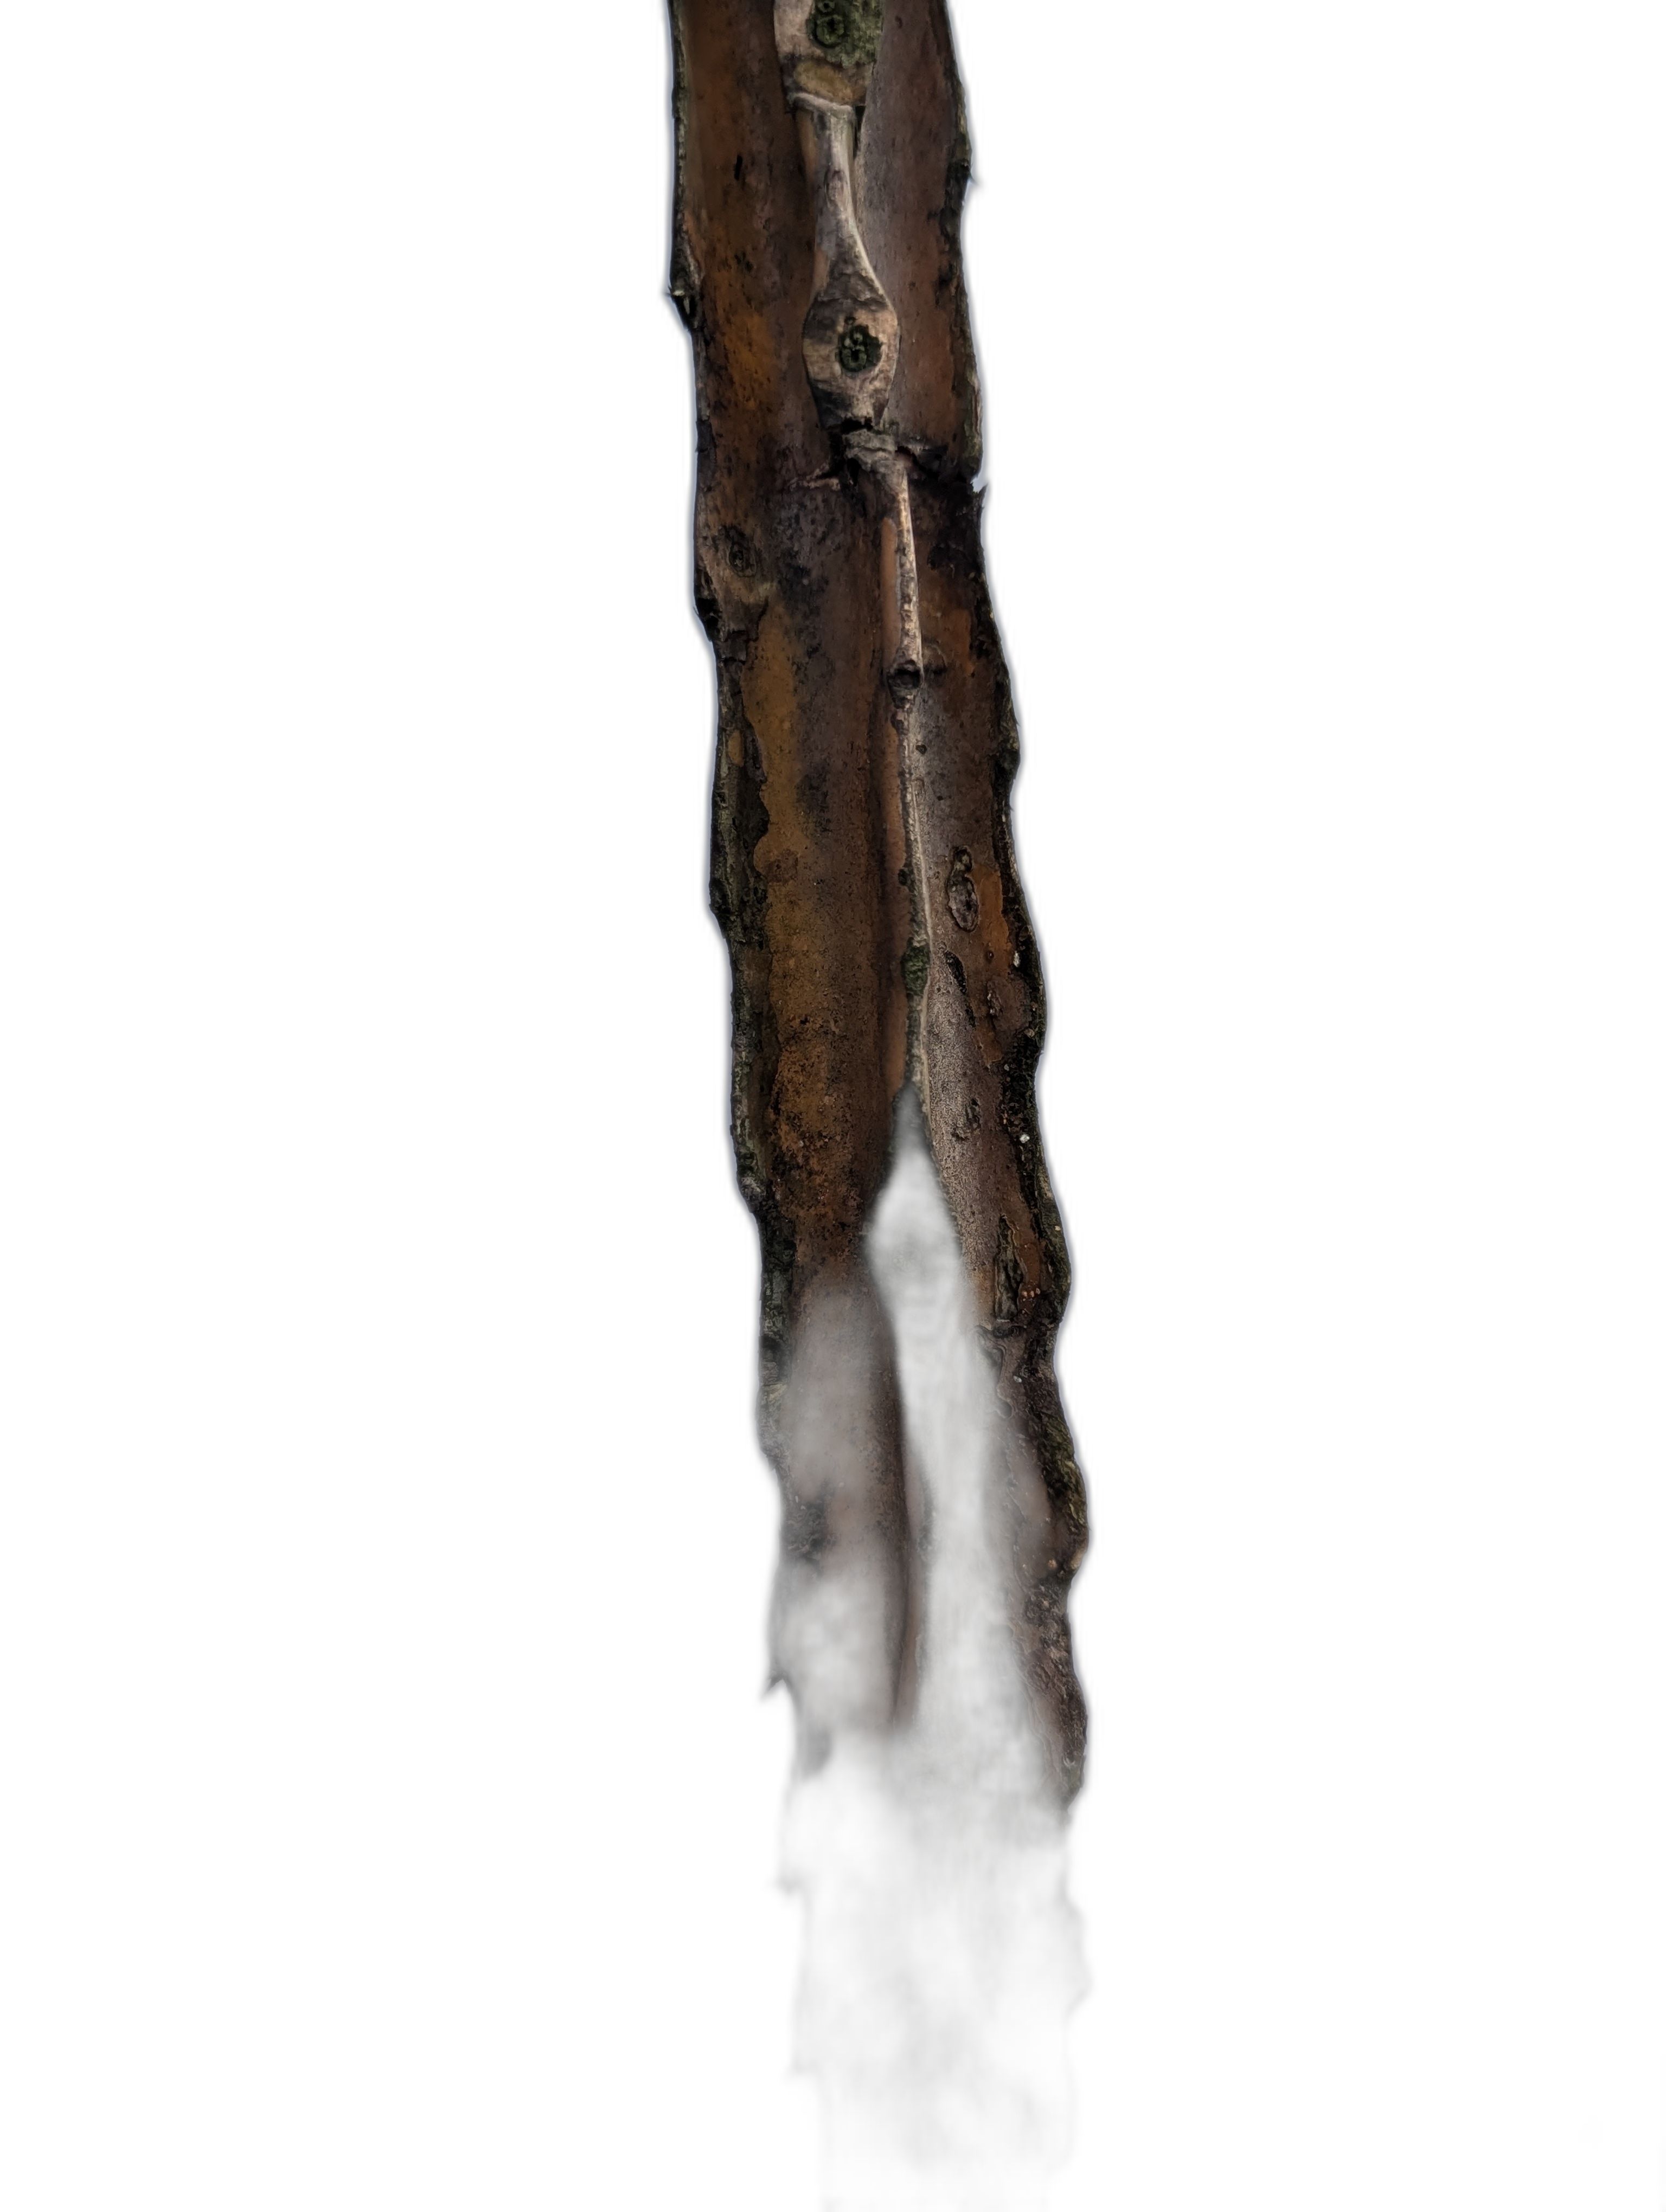
Label: Bad leaf